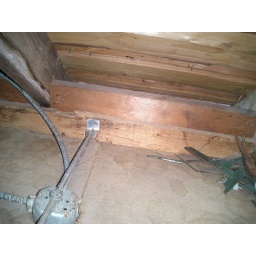
This is the insulation I added above the bedroom in a small cape house